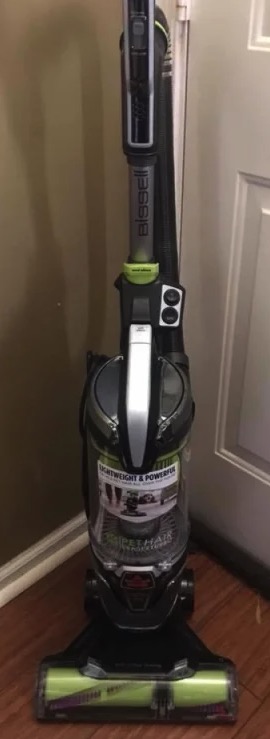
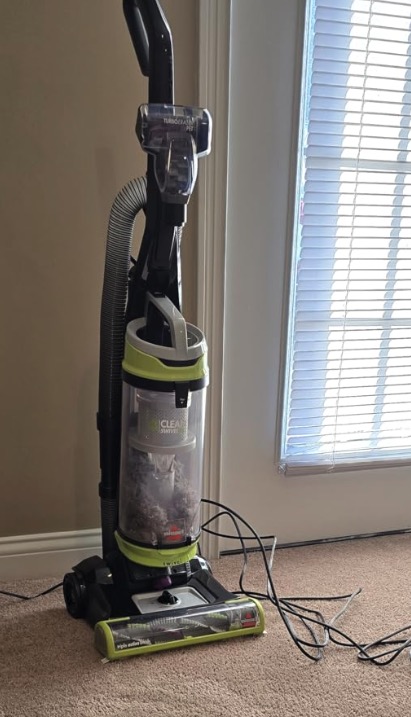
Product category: items_vacuum
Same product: no